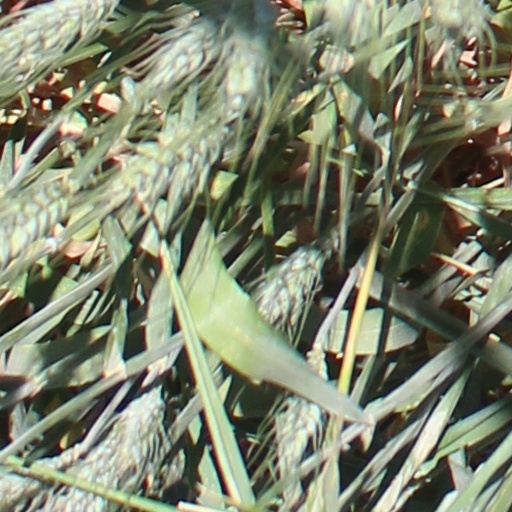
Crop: wheat